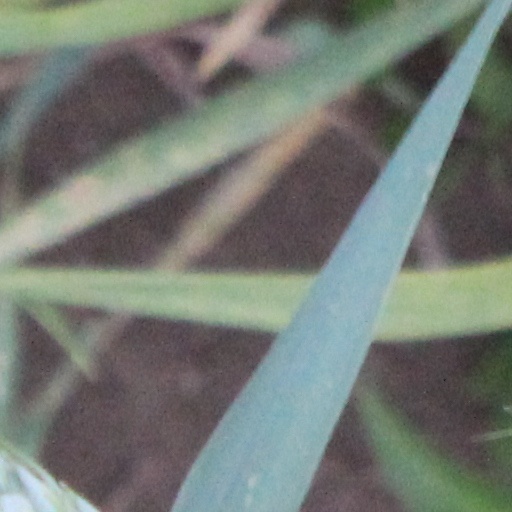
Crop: wheat